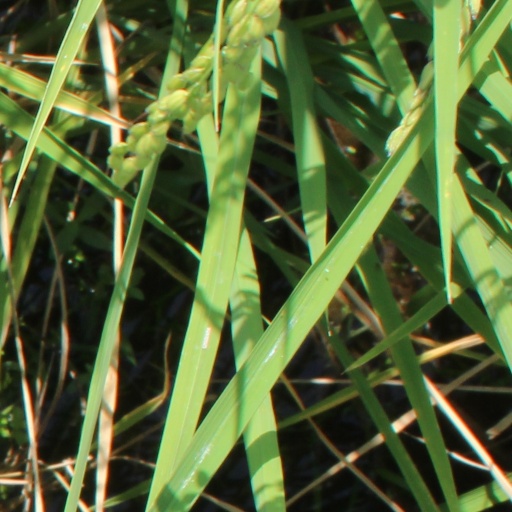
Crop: rice